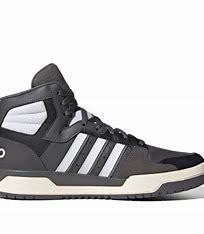
Brand: adidas
Model: NEO Entrap Mid Skate